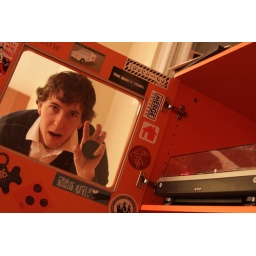
How much is that person in the window (sing along)